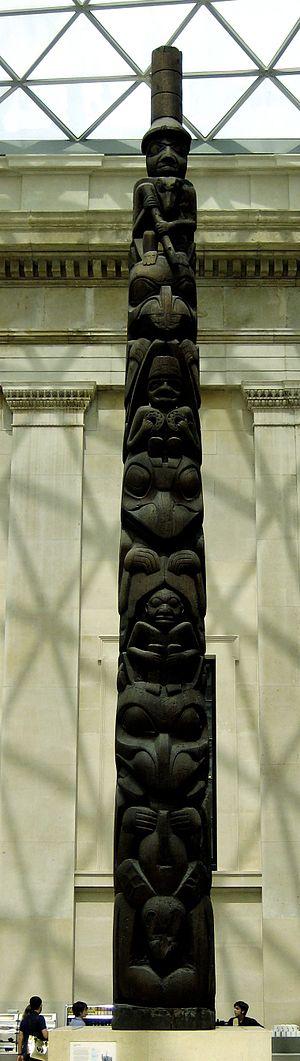
Le Totem de Kayung est sculpté vers 1850 sur l'île Graham en Colombie-Britannique. Acheté à Charles F. Newcombe en 1903, ce totem haida est en 2013 exposé au British Museum.